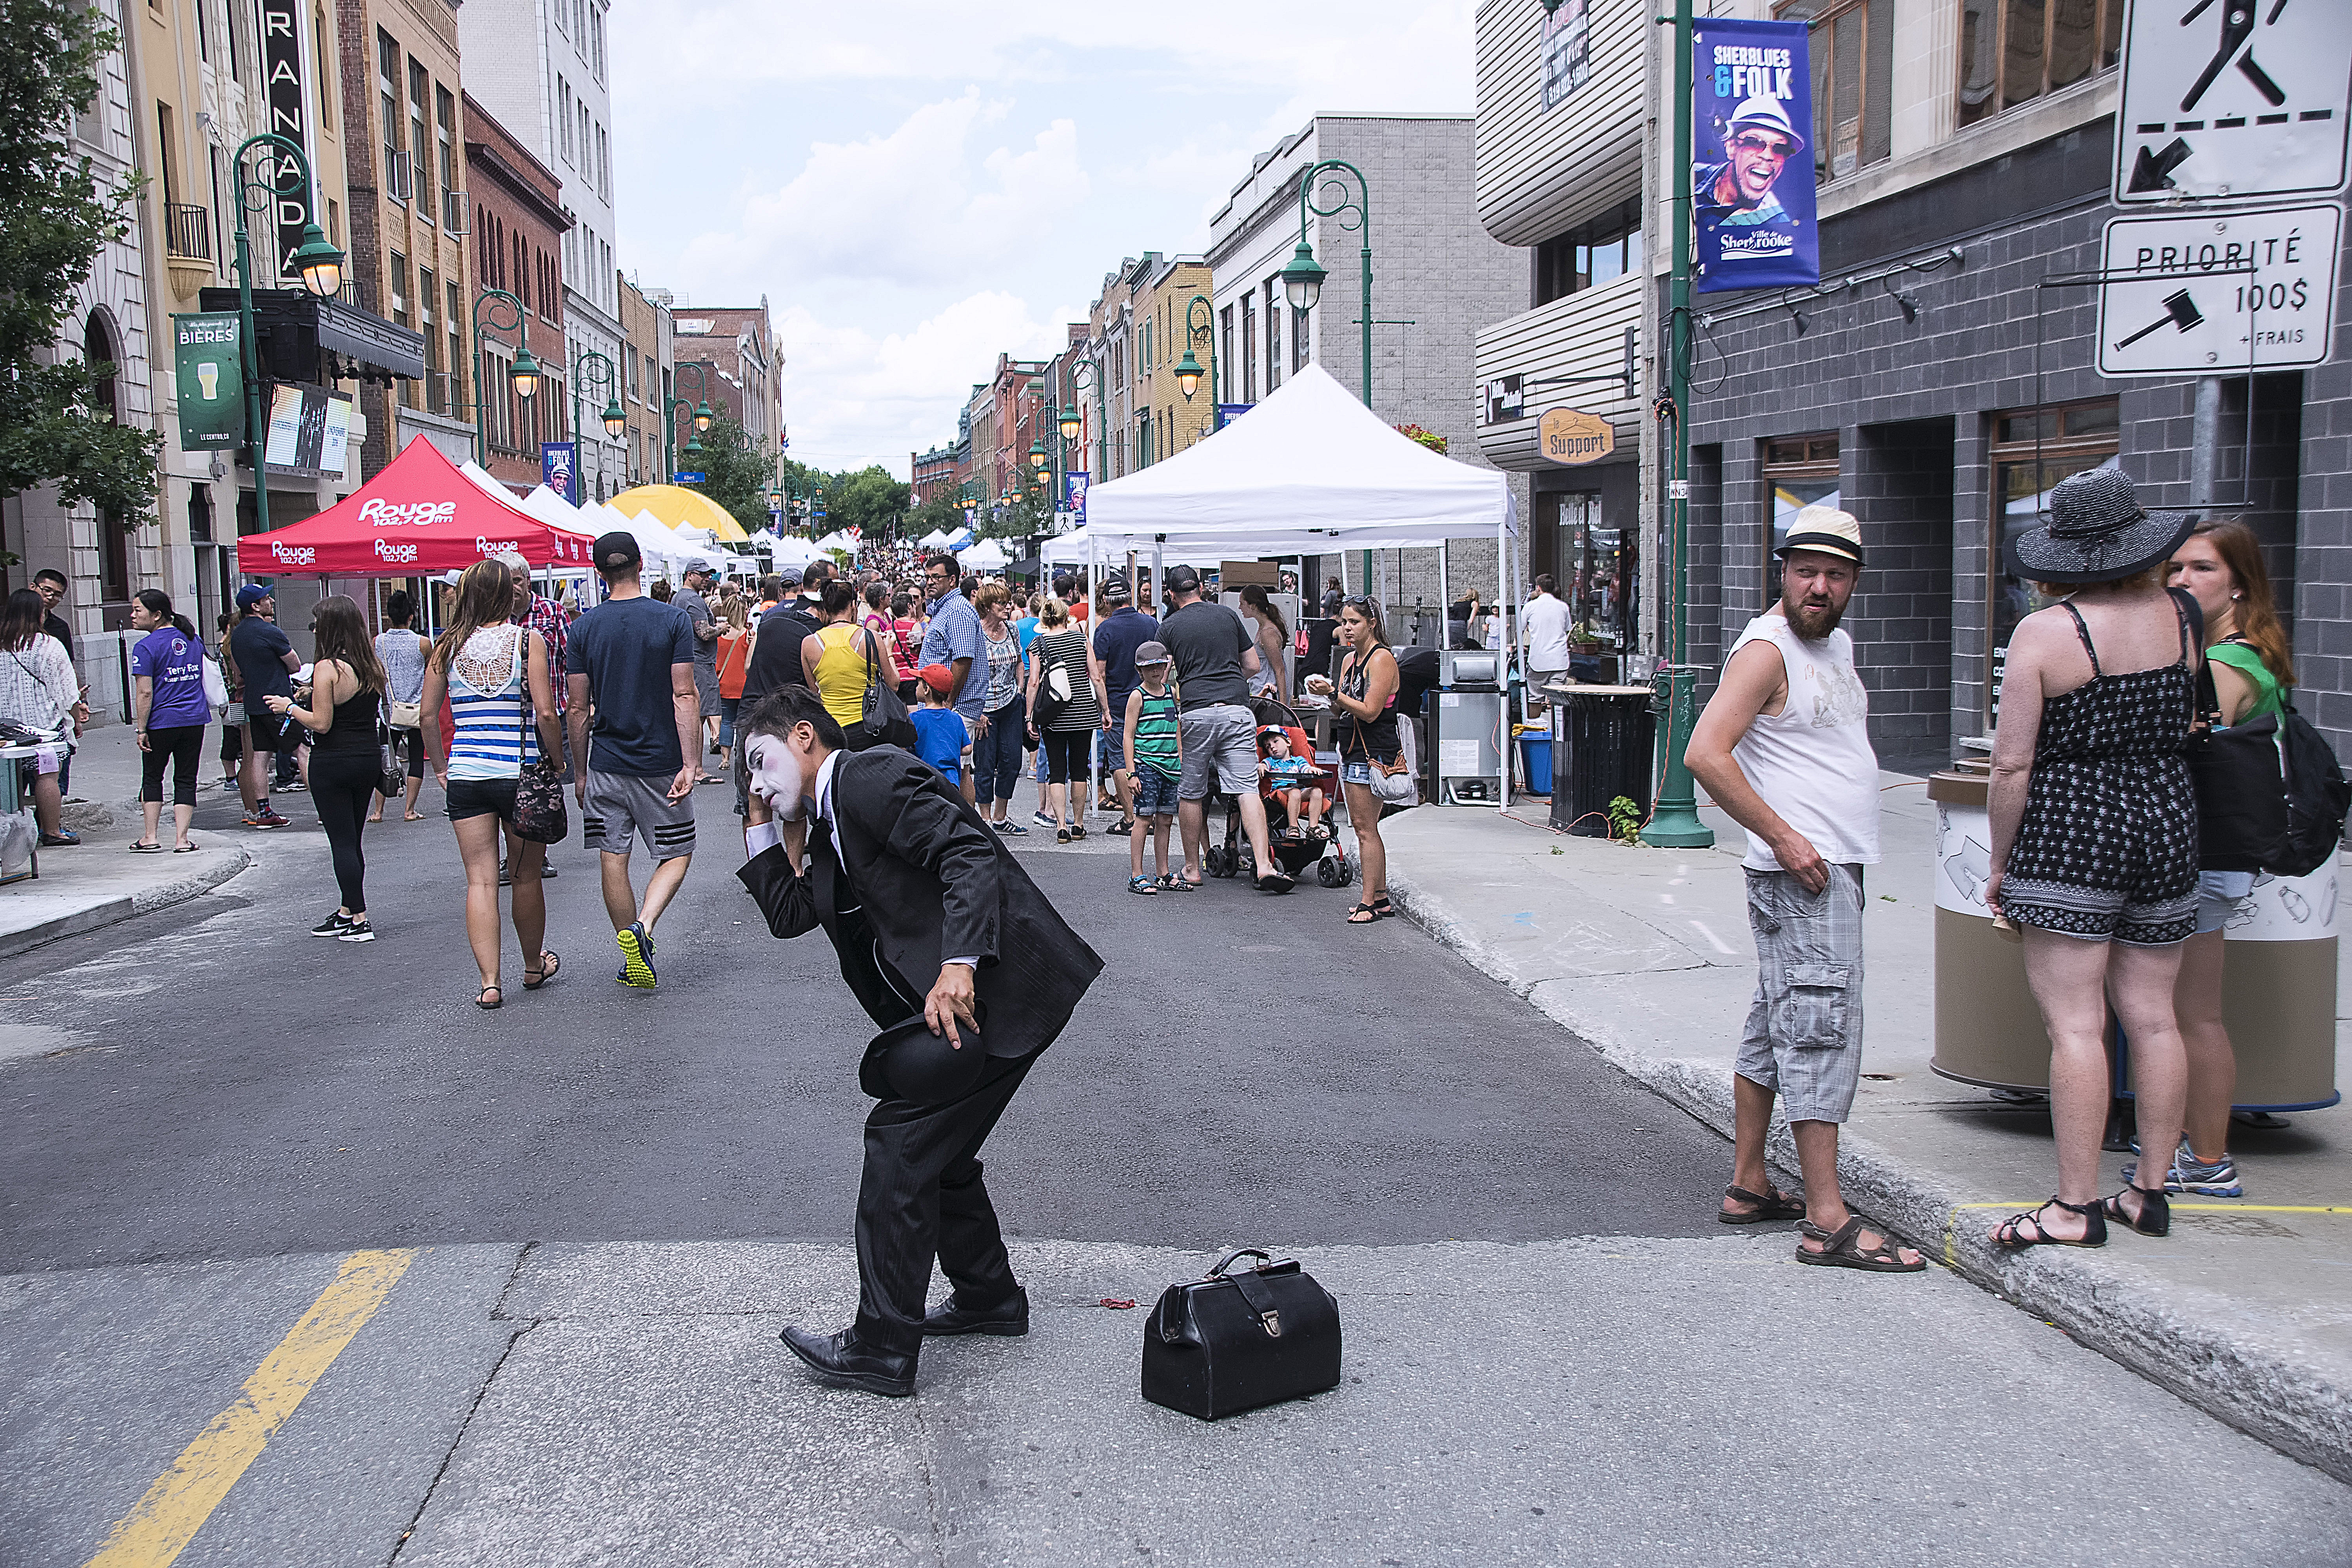
pedestrian, road, street, urban, crowd, graffiti, art, festival, canada, infrastructure, quebec, demonstration, endurance, sherbrooke, urbain, amalgam